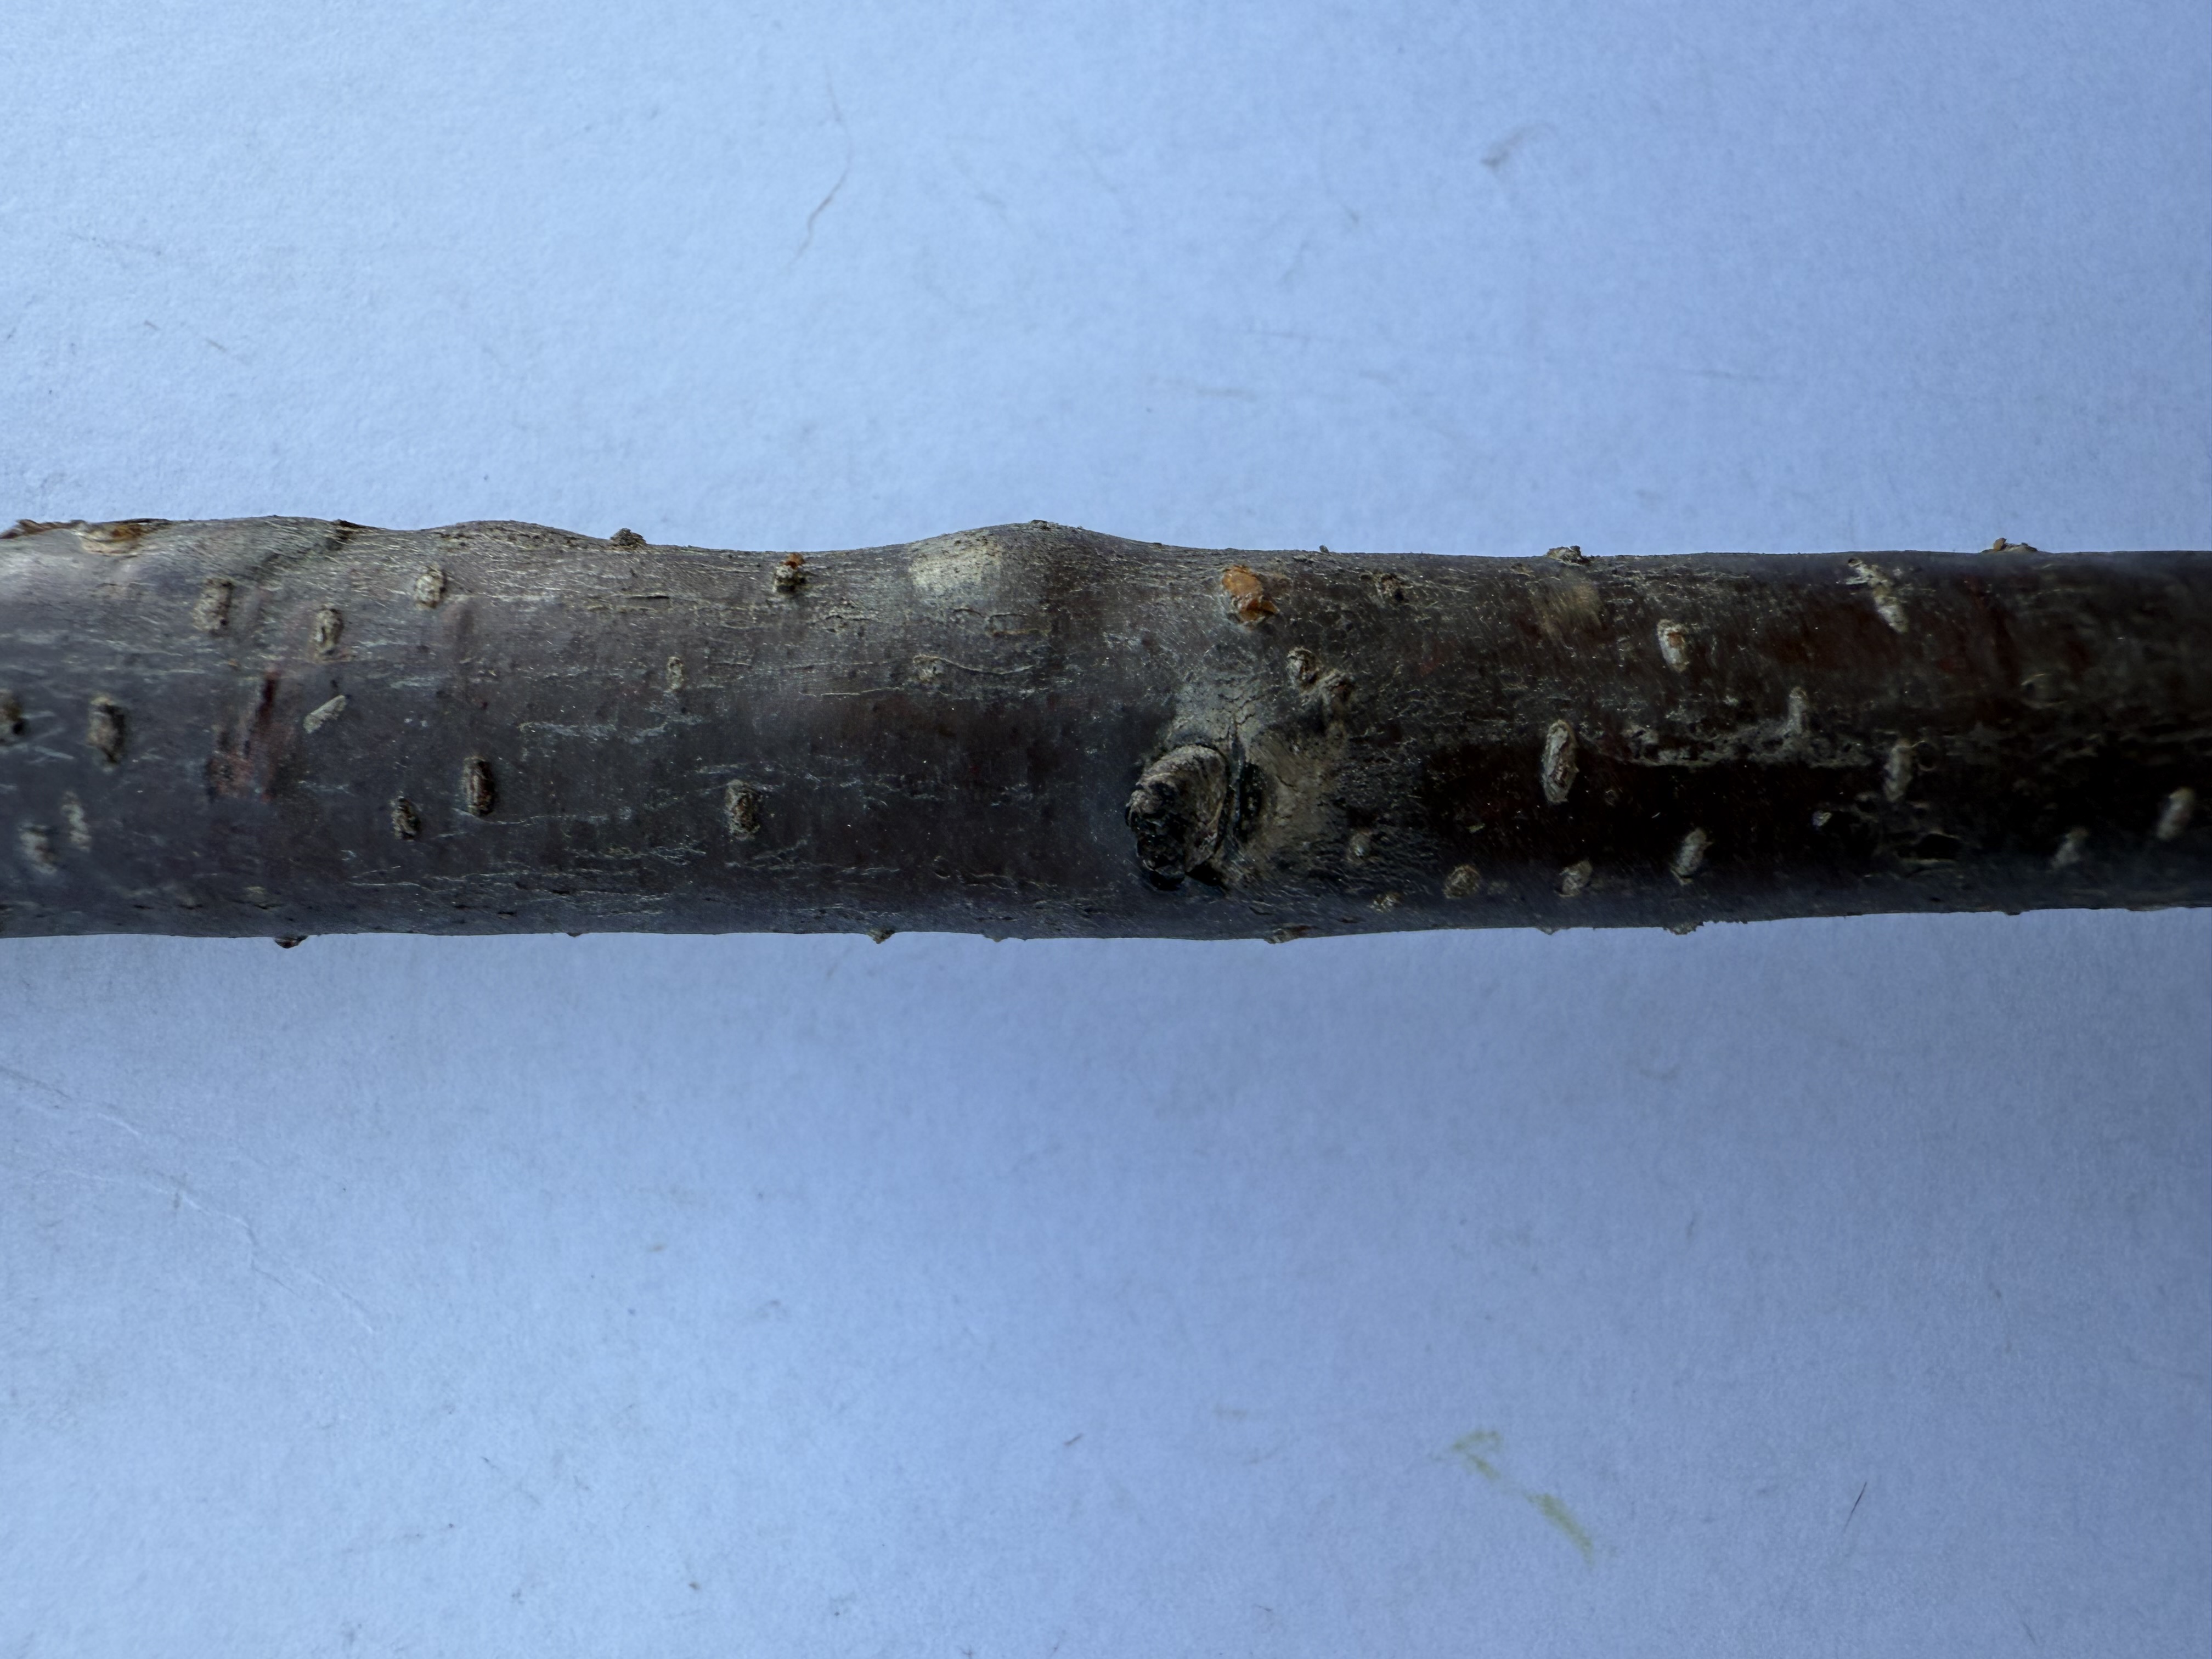
Variety: Sour Cherry